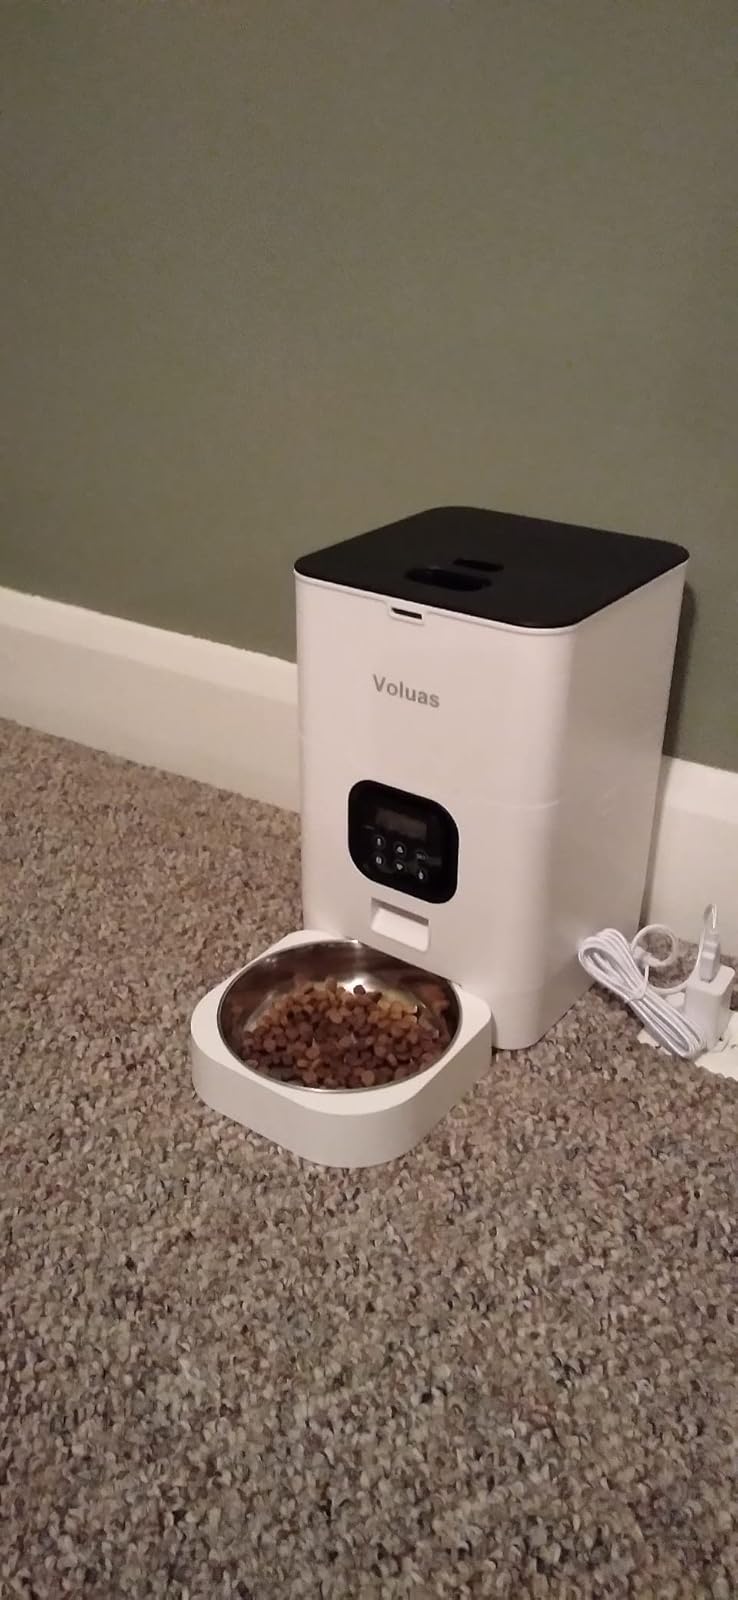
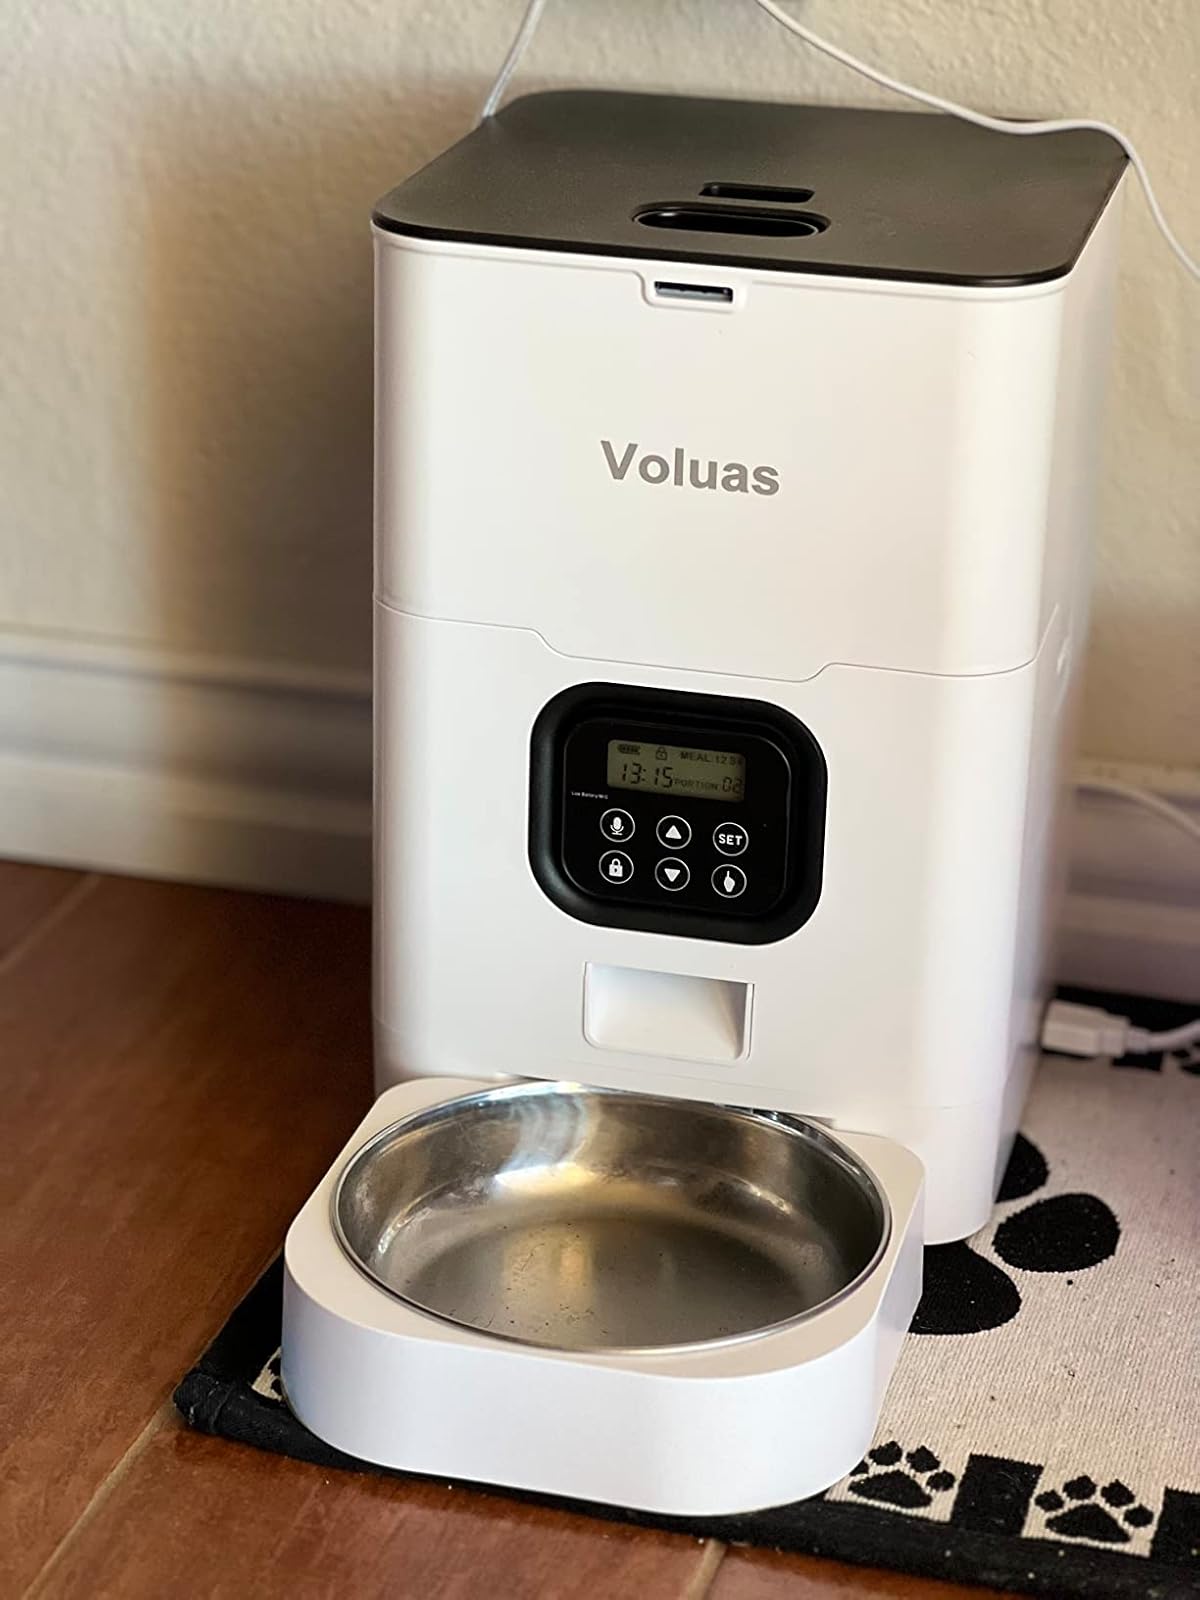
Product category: items_feeder
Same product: yes